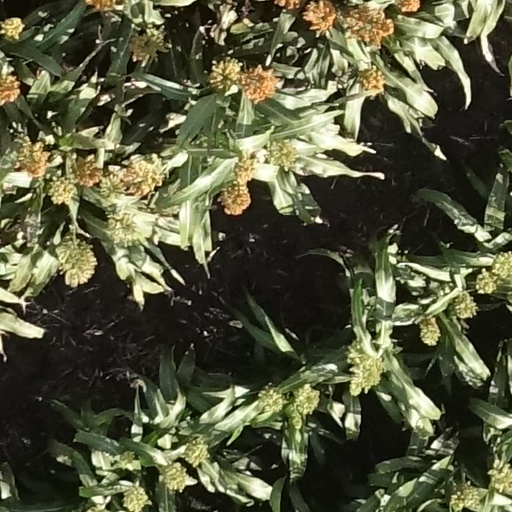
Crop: sorghum